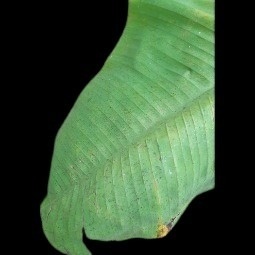
Label: Magnesium